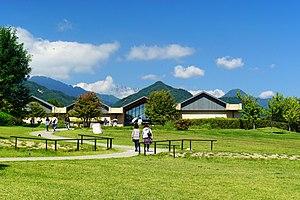
Hiroshi Naitō, né en 1950 à Yokohama, est un architecte japonais.
Chihiro Iwasaki née Chihiro Matsumoto est une artiste et illustratrice des albums illustrés japonaise connue pour aquarelles représentant des fleurs et des enfants sur le thème « la paix et de bonheur des enfants ».